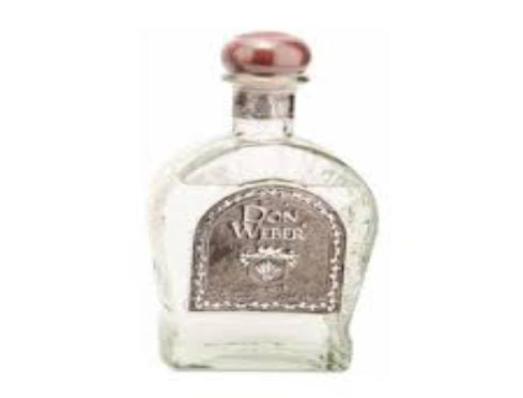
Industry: Food